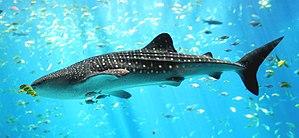
Le requin-baleine est une espèce de poissons cartilagineux, seul membre du genre Rhincodon et seule espèce actuelle de la famille des Rhincodontidae. Pouvant exceptionnellement atteindre 20 mètres de long, pour une masse de 34 tonnes, ce requin est considéré comme le plus grand poisson vivant actuellement sur Terre. Cependant, sa taille observable est en pratique généralement comprise entre 4 et 14 mètres.
Les poissons sont des animaux vertébrés aquatiques à branchies, pourvus de nageoires et dont le corps est le plus souvent couvert d'écailles. On les trouve abondamment aussi bien dans les eaux douces que dans les mers : on trouve des espèces depuis les sources de montagnes jusqu'au plus profond des océans. Leur répartition est toutefois très inégale : 50 % des poissons vivraient dans 17 % de la surface des océans.
Les chondrichtyens ou poissons cartilagineux forment une classe de poissons caractérisés par des nageoires appariées, des narines appariées, des écailles, un cœur à chambres en série et un squelette constitué de cartilage plutôt que d'os. La classe est divisée en deux sous-classes: Elasmobranchii et Holocephali.
Le jinbei, aussi connu sous le nom de jinbē ou hippari, est un vêtement traditionnel japonais porté par les hommes, les femmes, les enfants et les bébés durant l'été.